Robert Mortimer Montgomery

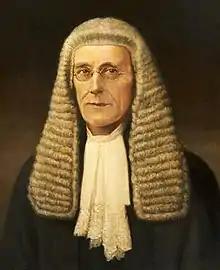
Oil painting of Robert Mortimer Montgomery.

Robert Mortimer Montgomery KC (October 1869 – 31 December 1948), was a British lawyer, school administrator, legal writer, and Liberal Party politician.